United States Marine Corps

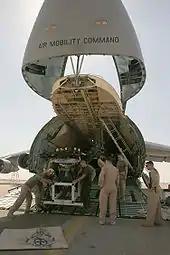
Marines unloading CH-46 Sea Knight helicopters from an Air Force C-5 Galaxy

The infantry weapon of the Marine Corps is the M27 IAR service rifle. Most non-infantry marines have been equipped with the M4 carbine or Colt 9mm SMG as of 2006. The standard side arm is the SIG Sauer M17/M18 The M18 will replace all other pistols in the Marine Corps inventory, including the M9, M9A1, M45A1 and M007, as the M45A1 Close Quarter Battle Pistol (CQBP) in small numbers. Suppressive fire is provided by the, M249 SAW, and M240 machine guns, at the squad and company levels respectively. In 2018, the M27 IAR was selected to be the standard-issue rifle for all infantry squads. In 2021, the Marine Corps committed to fielding suppressors to all its infantry units, making it the first branch of the U.S. military to adopt them for widespread use.